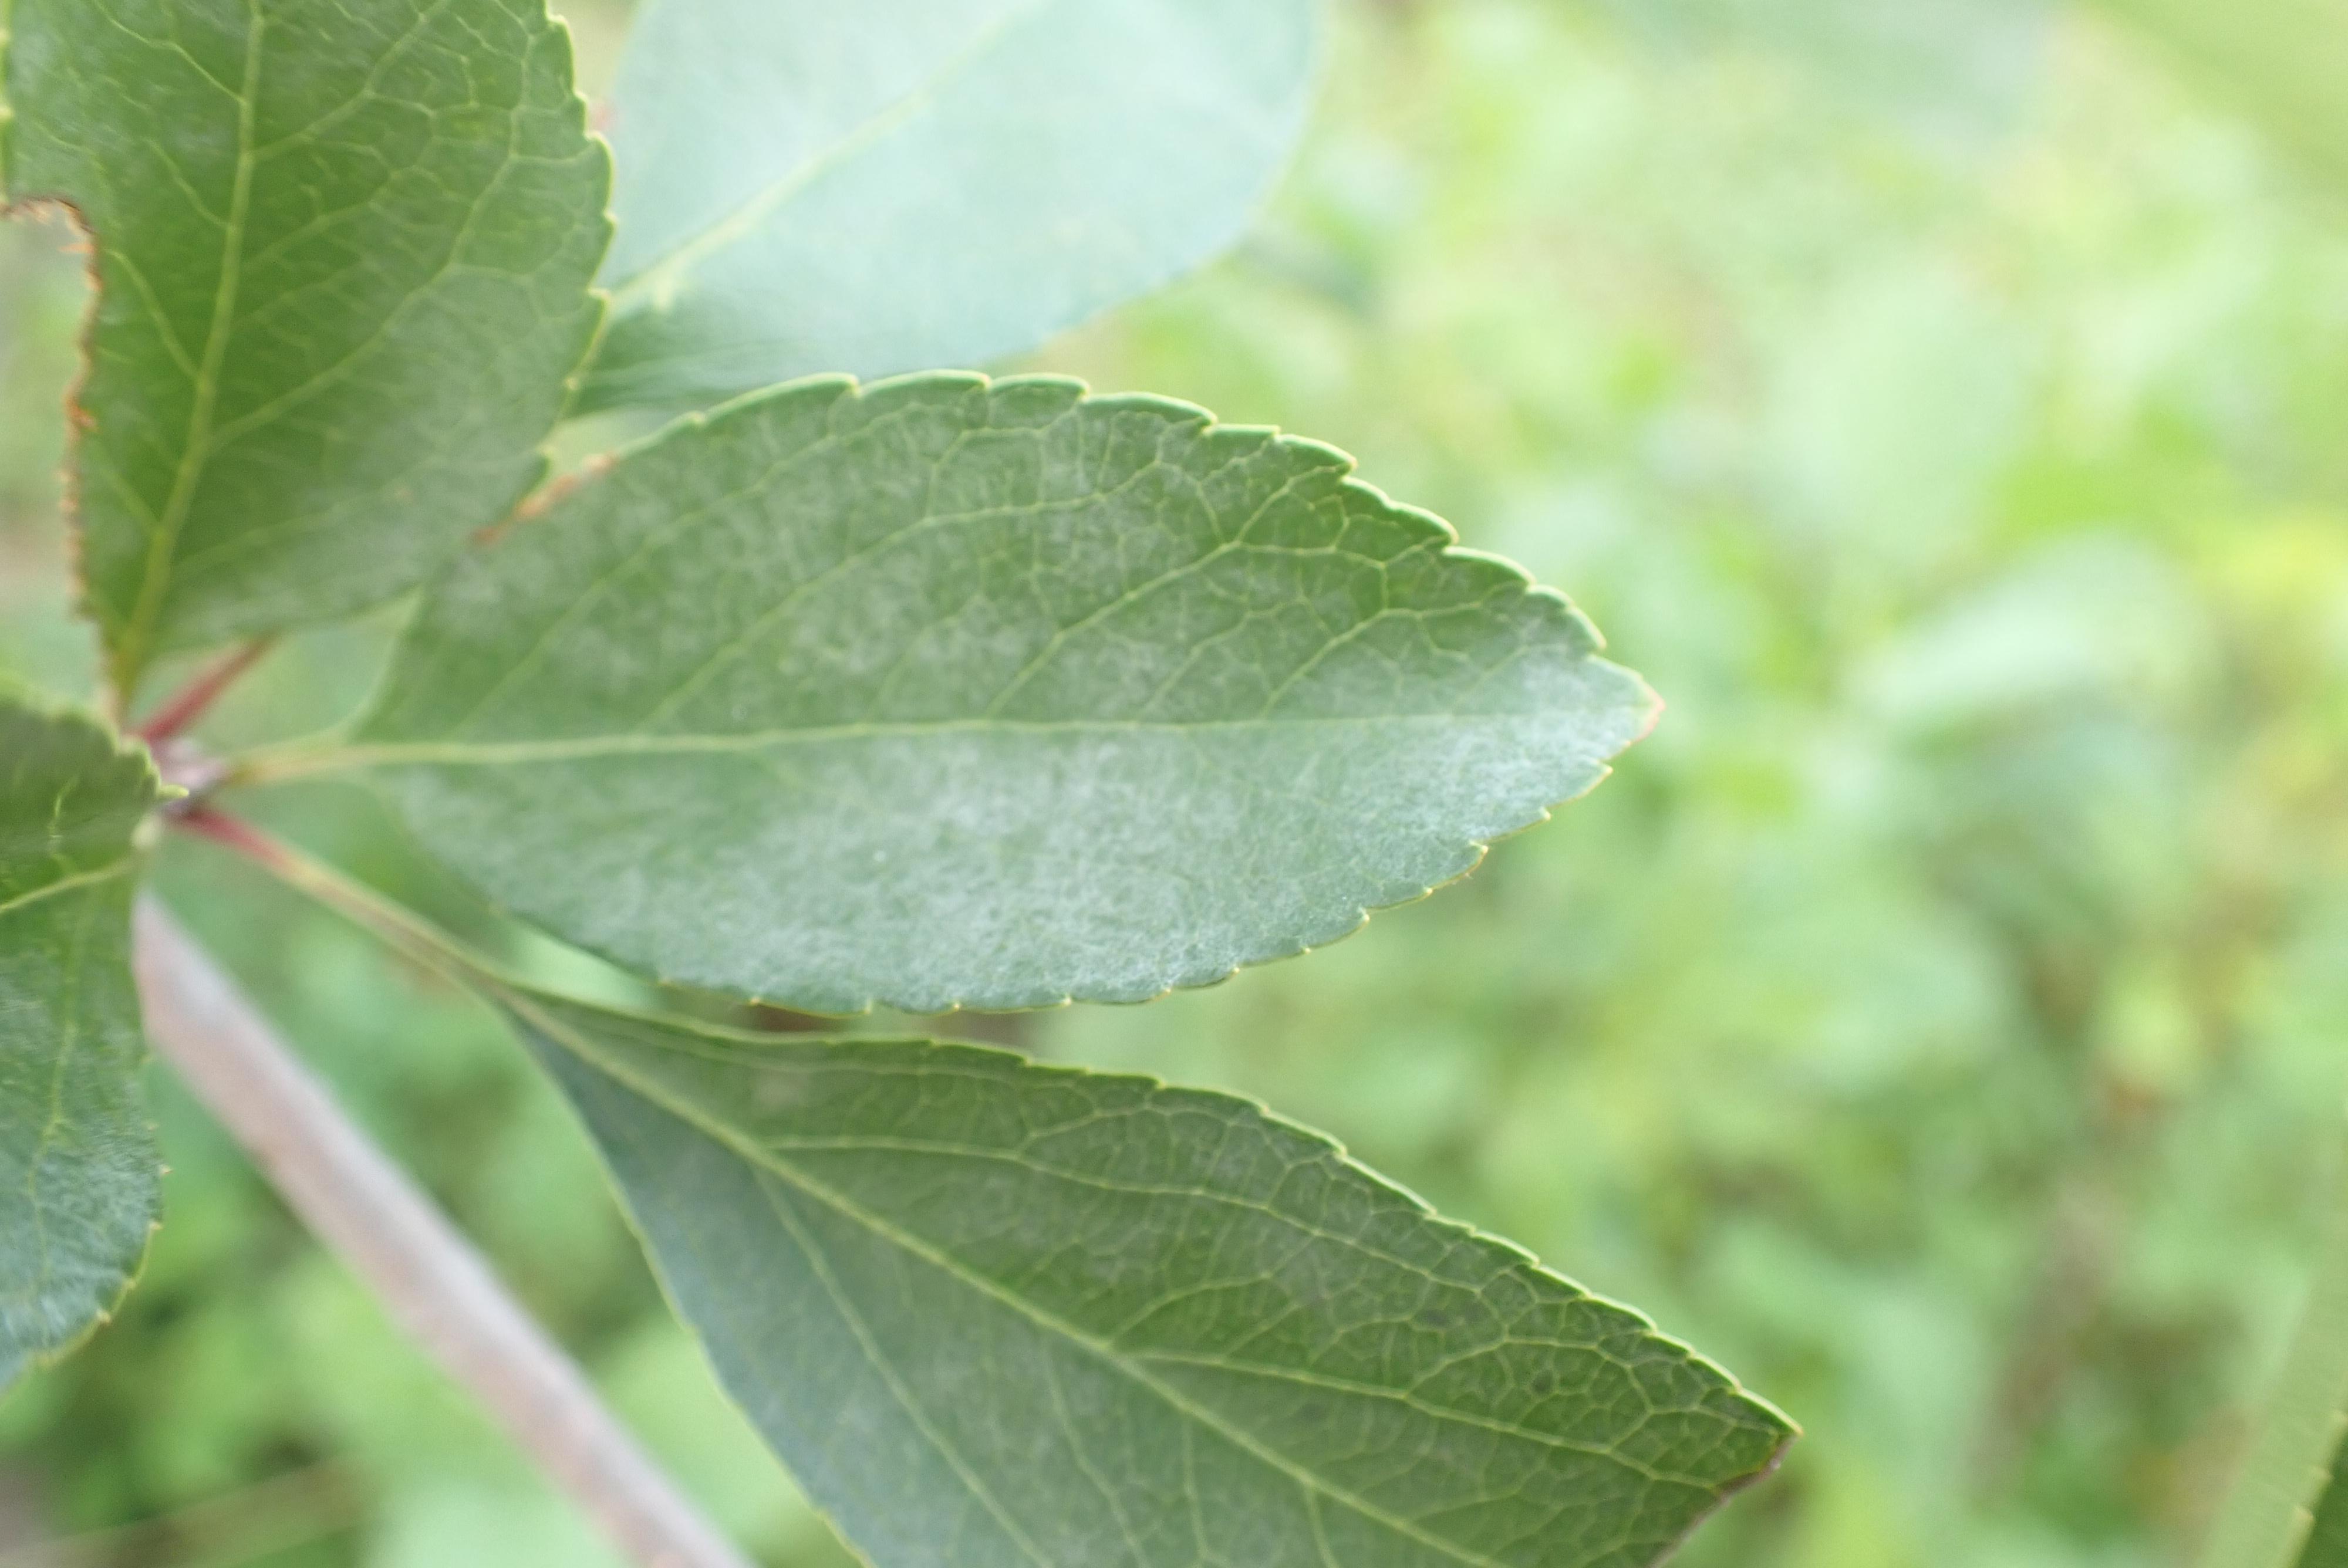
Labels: powdery_mildew